Teena Marie

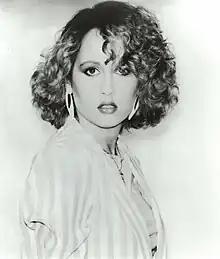
Marie in 1983

Mary Christine Brockert (March 5, 1956 – December 26, 2010), known professionally as Teena Marie, was an American soul and R&B singer, songwriter, and producer. She was known by her childhood nickname Tina before taking the stage name Teena Marie and later acquired the nickname Lady T, given to her by her collaborator and friend Rick James.